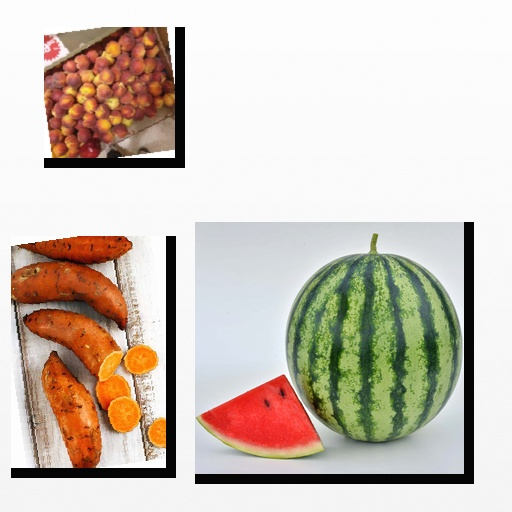
Food items: peach, sweet_potato, watermelon